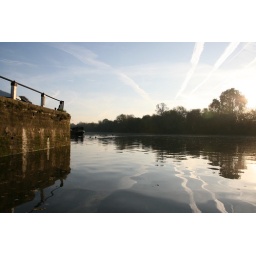
I liked the way the oil slick on the river seemed to be reflected in the chemtrails in the sky